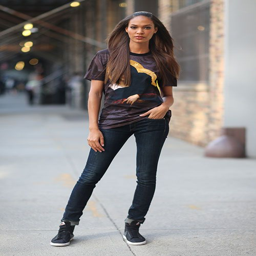
the sweet simplicity of weekend style .